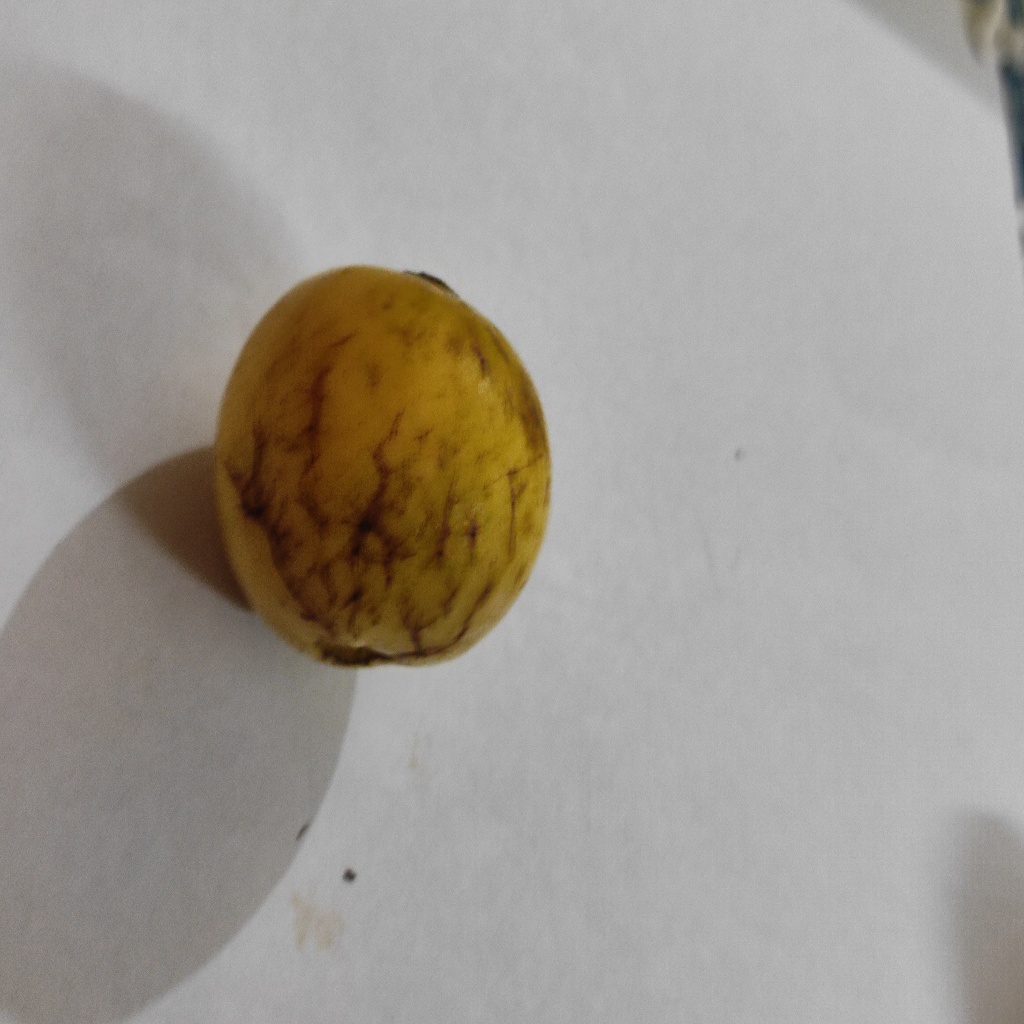
Crop: guava
Quality class: Class_B